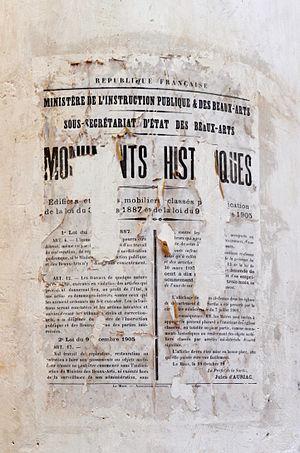
Affiche des Monuments historiques sur un pilier de l'église Notre-Dame-de-l'Assomption de Parigné-l'Évêque - Sarthe
L'église Notre-Dame-de-l'Assomption est une église catholique située à Parigné-l'Évêque, en France.